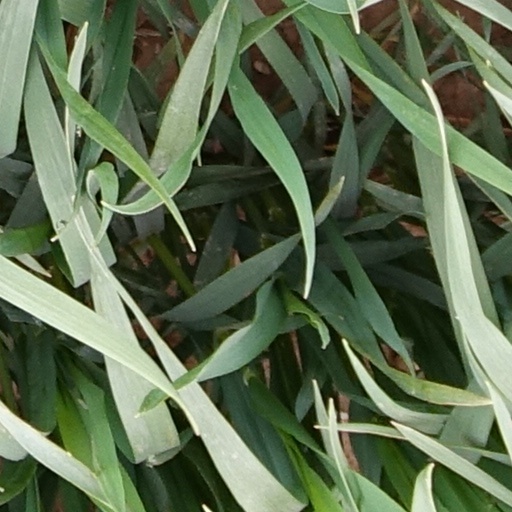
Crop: wheat